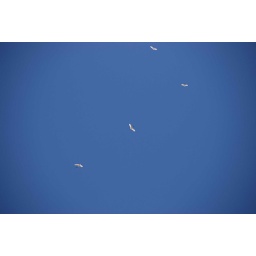
Birds in a perfect blue sky